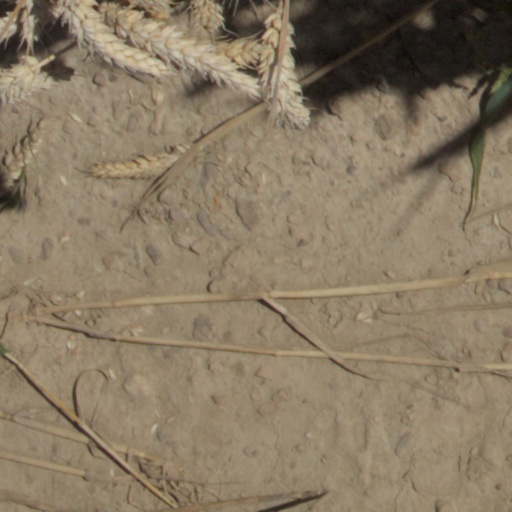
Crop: wheat